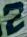
Number: 2